Stanisław Kronenberg

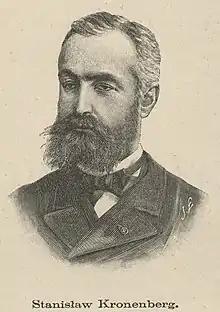

Stanisław Leopold Kronenberg (12 December 1846 in Warsaw – 4 April 1894 in Warsaw), was a Polish financier.